Toronto streetcar system

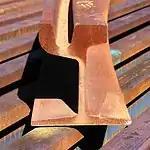
A flange rail, which is typical of Toronto streetcar lines

The first two Flexity Outlook streetcars entered service on route 510 Spadina, on August 31, 2014; at the same time, all-door boarding and proof-of-payment (POP) was introduced on all 510 Spadina streetcars. Fare payments by Presto on the Flexity cars was introduced on November 30, 2014. On November 22, 2015, the TTC started to operate its new fleet of Flexity Outlook streetcars from its new Leslie Barns maintenance and storage facility.